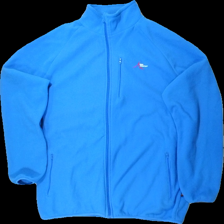
View: front
Type: Jacket
Category: Men
Brand: High Mountain
Colors: Blue, Red, White
Material: 100% polyester
Pattern: Logo print
Cut: Turtle neck
Size: M
Season: All
Damage: nopprig krage
Damage location: top center
Price range: <50
Recommended usage: Reuse
Description: flis tröja med tryck